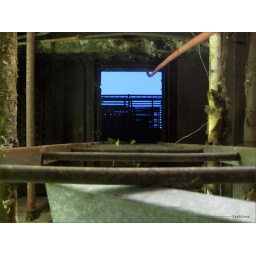
Looking up from the basement or a hallow sidewalk of a building in the city.